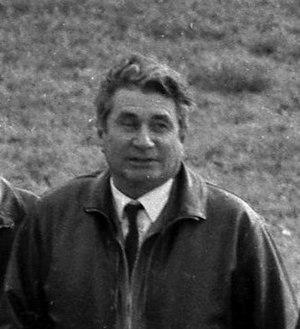
Hall de l'Aérogare Blagnac 1. 2 mars 1969. Vue d'ensemble en plongée du 1er équipage du Concorde (vue de face) de g. à d.
Jacques Guignard, né le 18 juin 1920 à Orléans dans le Loiret et mort le 13 octobre 1988 à Espaon dans le Gers, était un aviateur et pilote d'essai français.